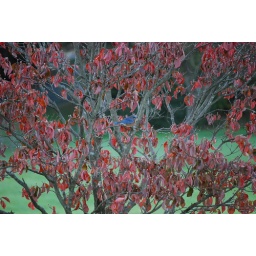
cold blue bird sitting in a dog wood